Ayee Milan Ki Bela

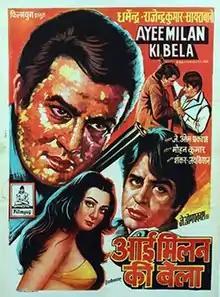

Ayee Milan Ki Bela ( "The Moment of Meeting Has Come") is a 1964 Indian Hindi film directed by Mohan Kumar. The film was produced by J. Om Prakash. The music is by Shankar Jaikishan. The movie has stars; Rajendra Kumar, Saira Banu, Shashikala and Dharmendra in one of his rare grey characters. The film was successful at the box office. The film was remade in Tamil as "Oru Thaai Makkal".